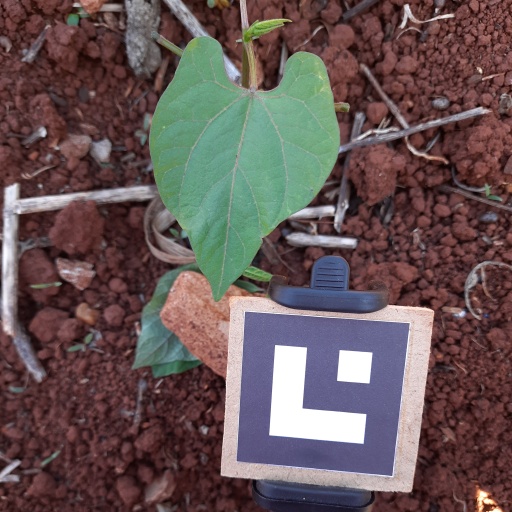
Observations: wavy surface, no eating holes, under shade